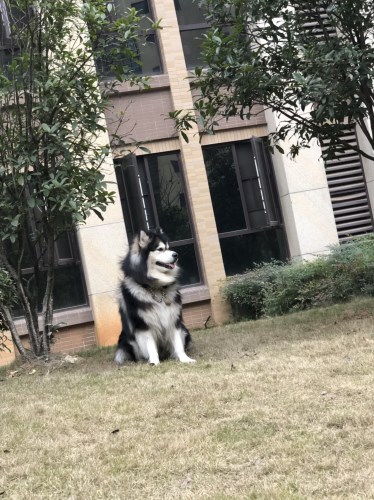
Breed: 1324-n000004-malamute